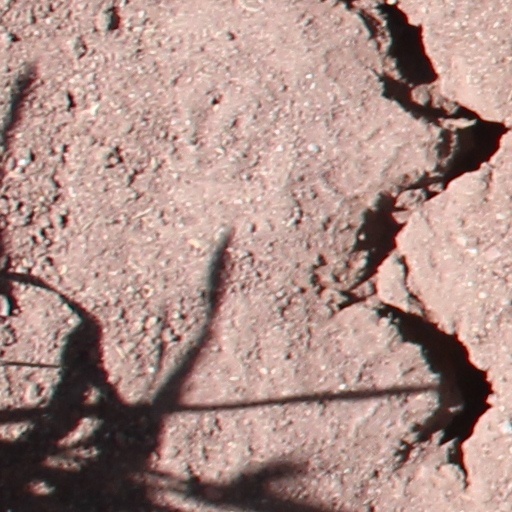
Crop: wheat